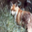
Label: fox